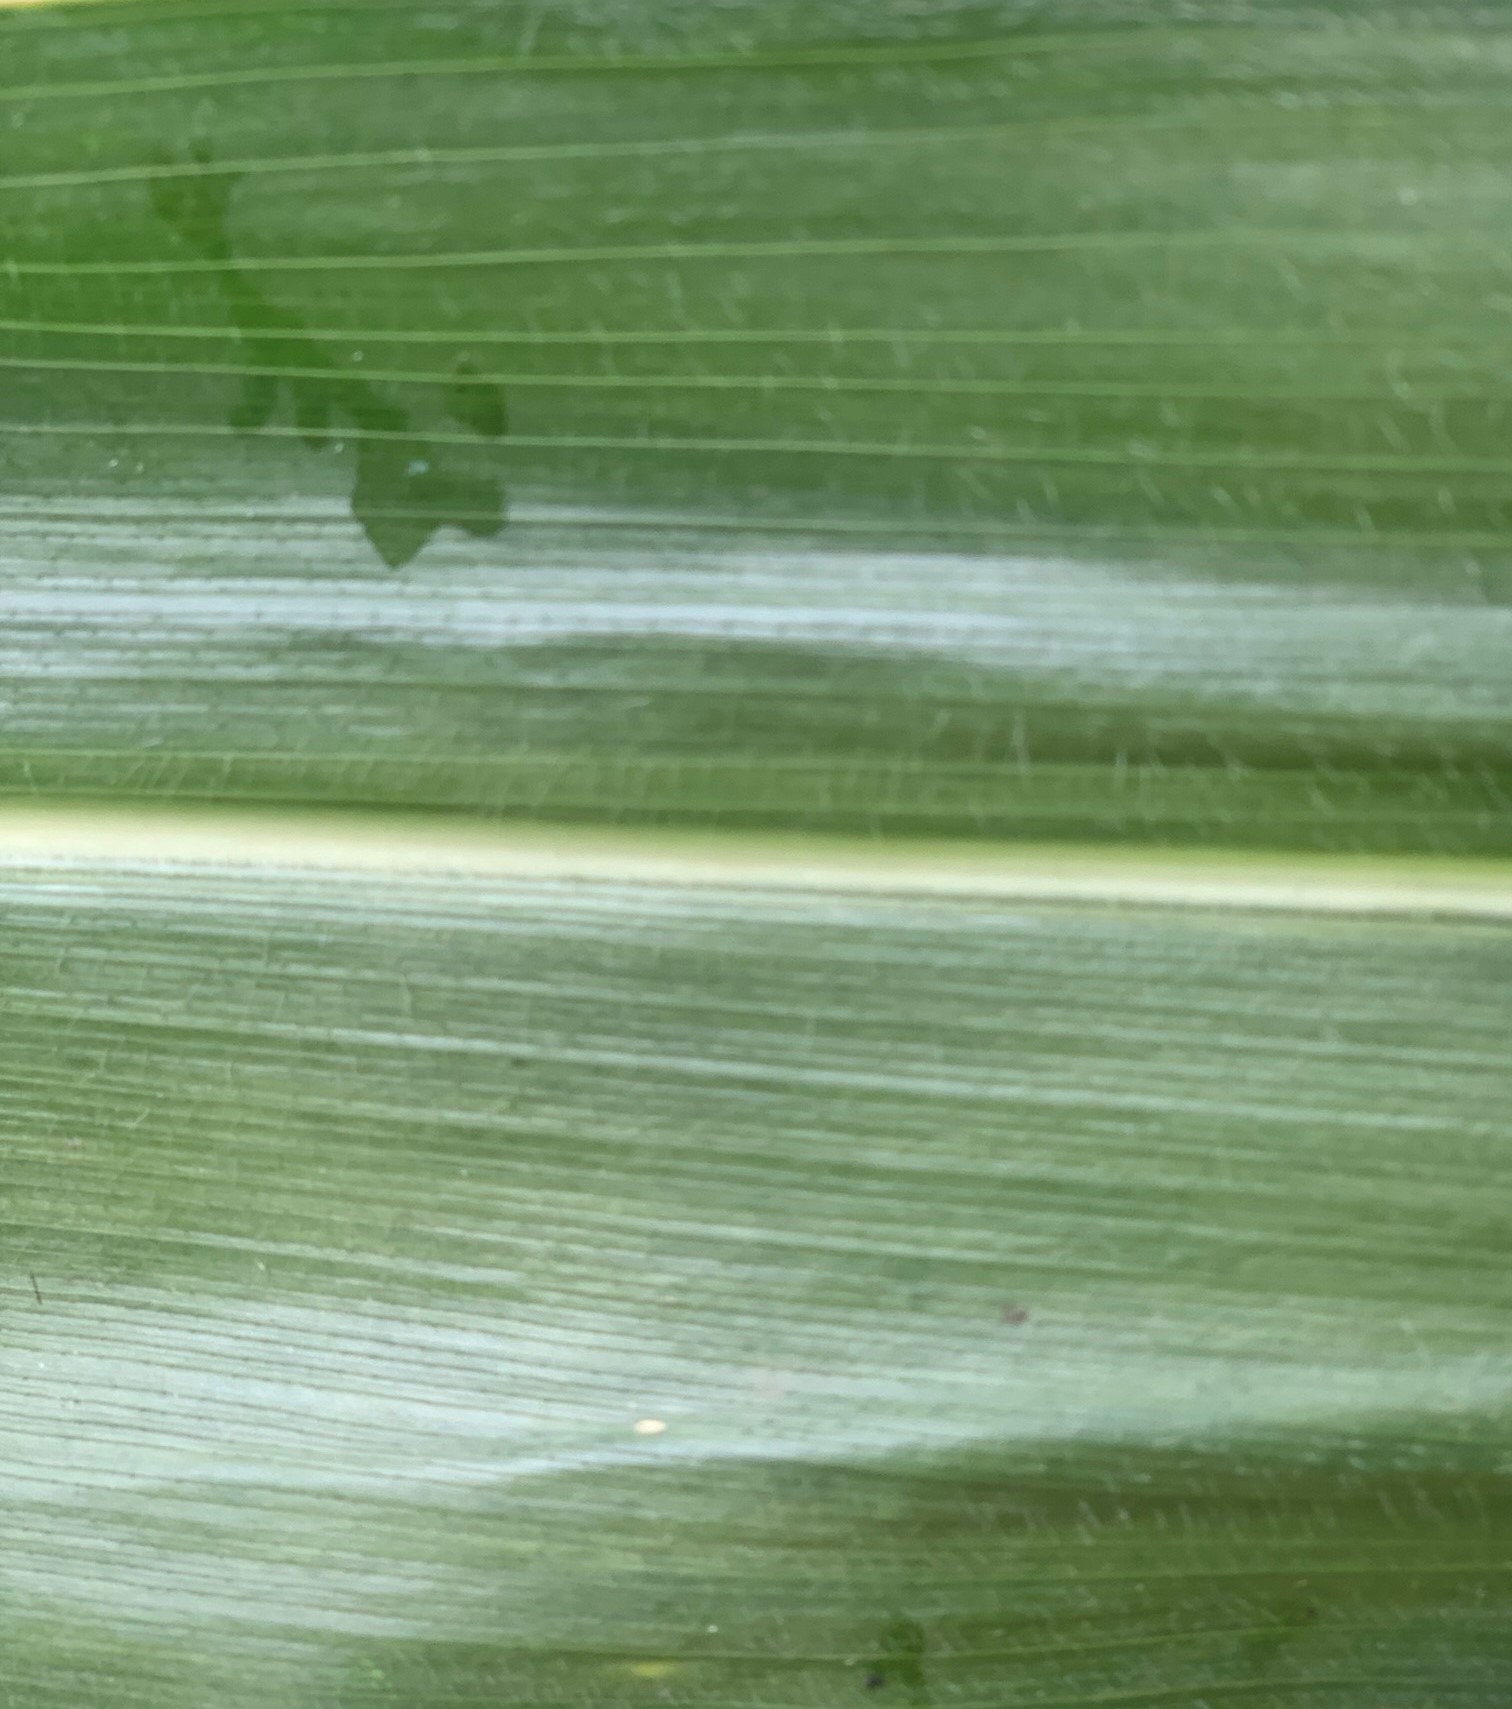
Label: Healthy